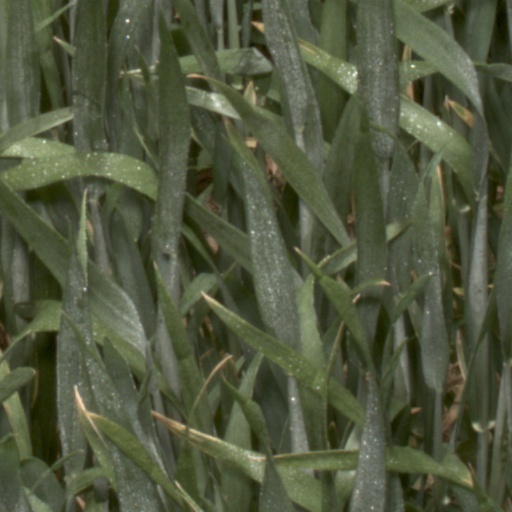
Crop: wheat